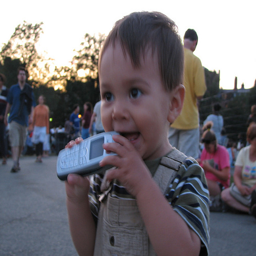
A young boy holding a cell phone in it's mouth.
A little boy has a cell phone in his mouth.
No, no, no please don't bite the cell phone.
A boy in overalls biting into a cell phone with great delight.
a toddler putting a cell phone by his mouth